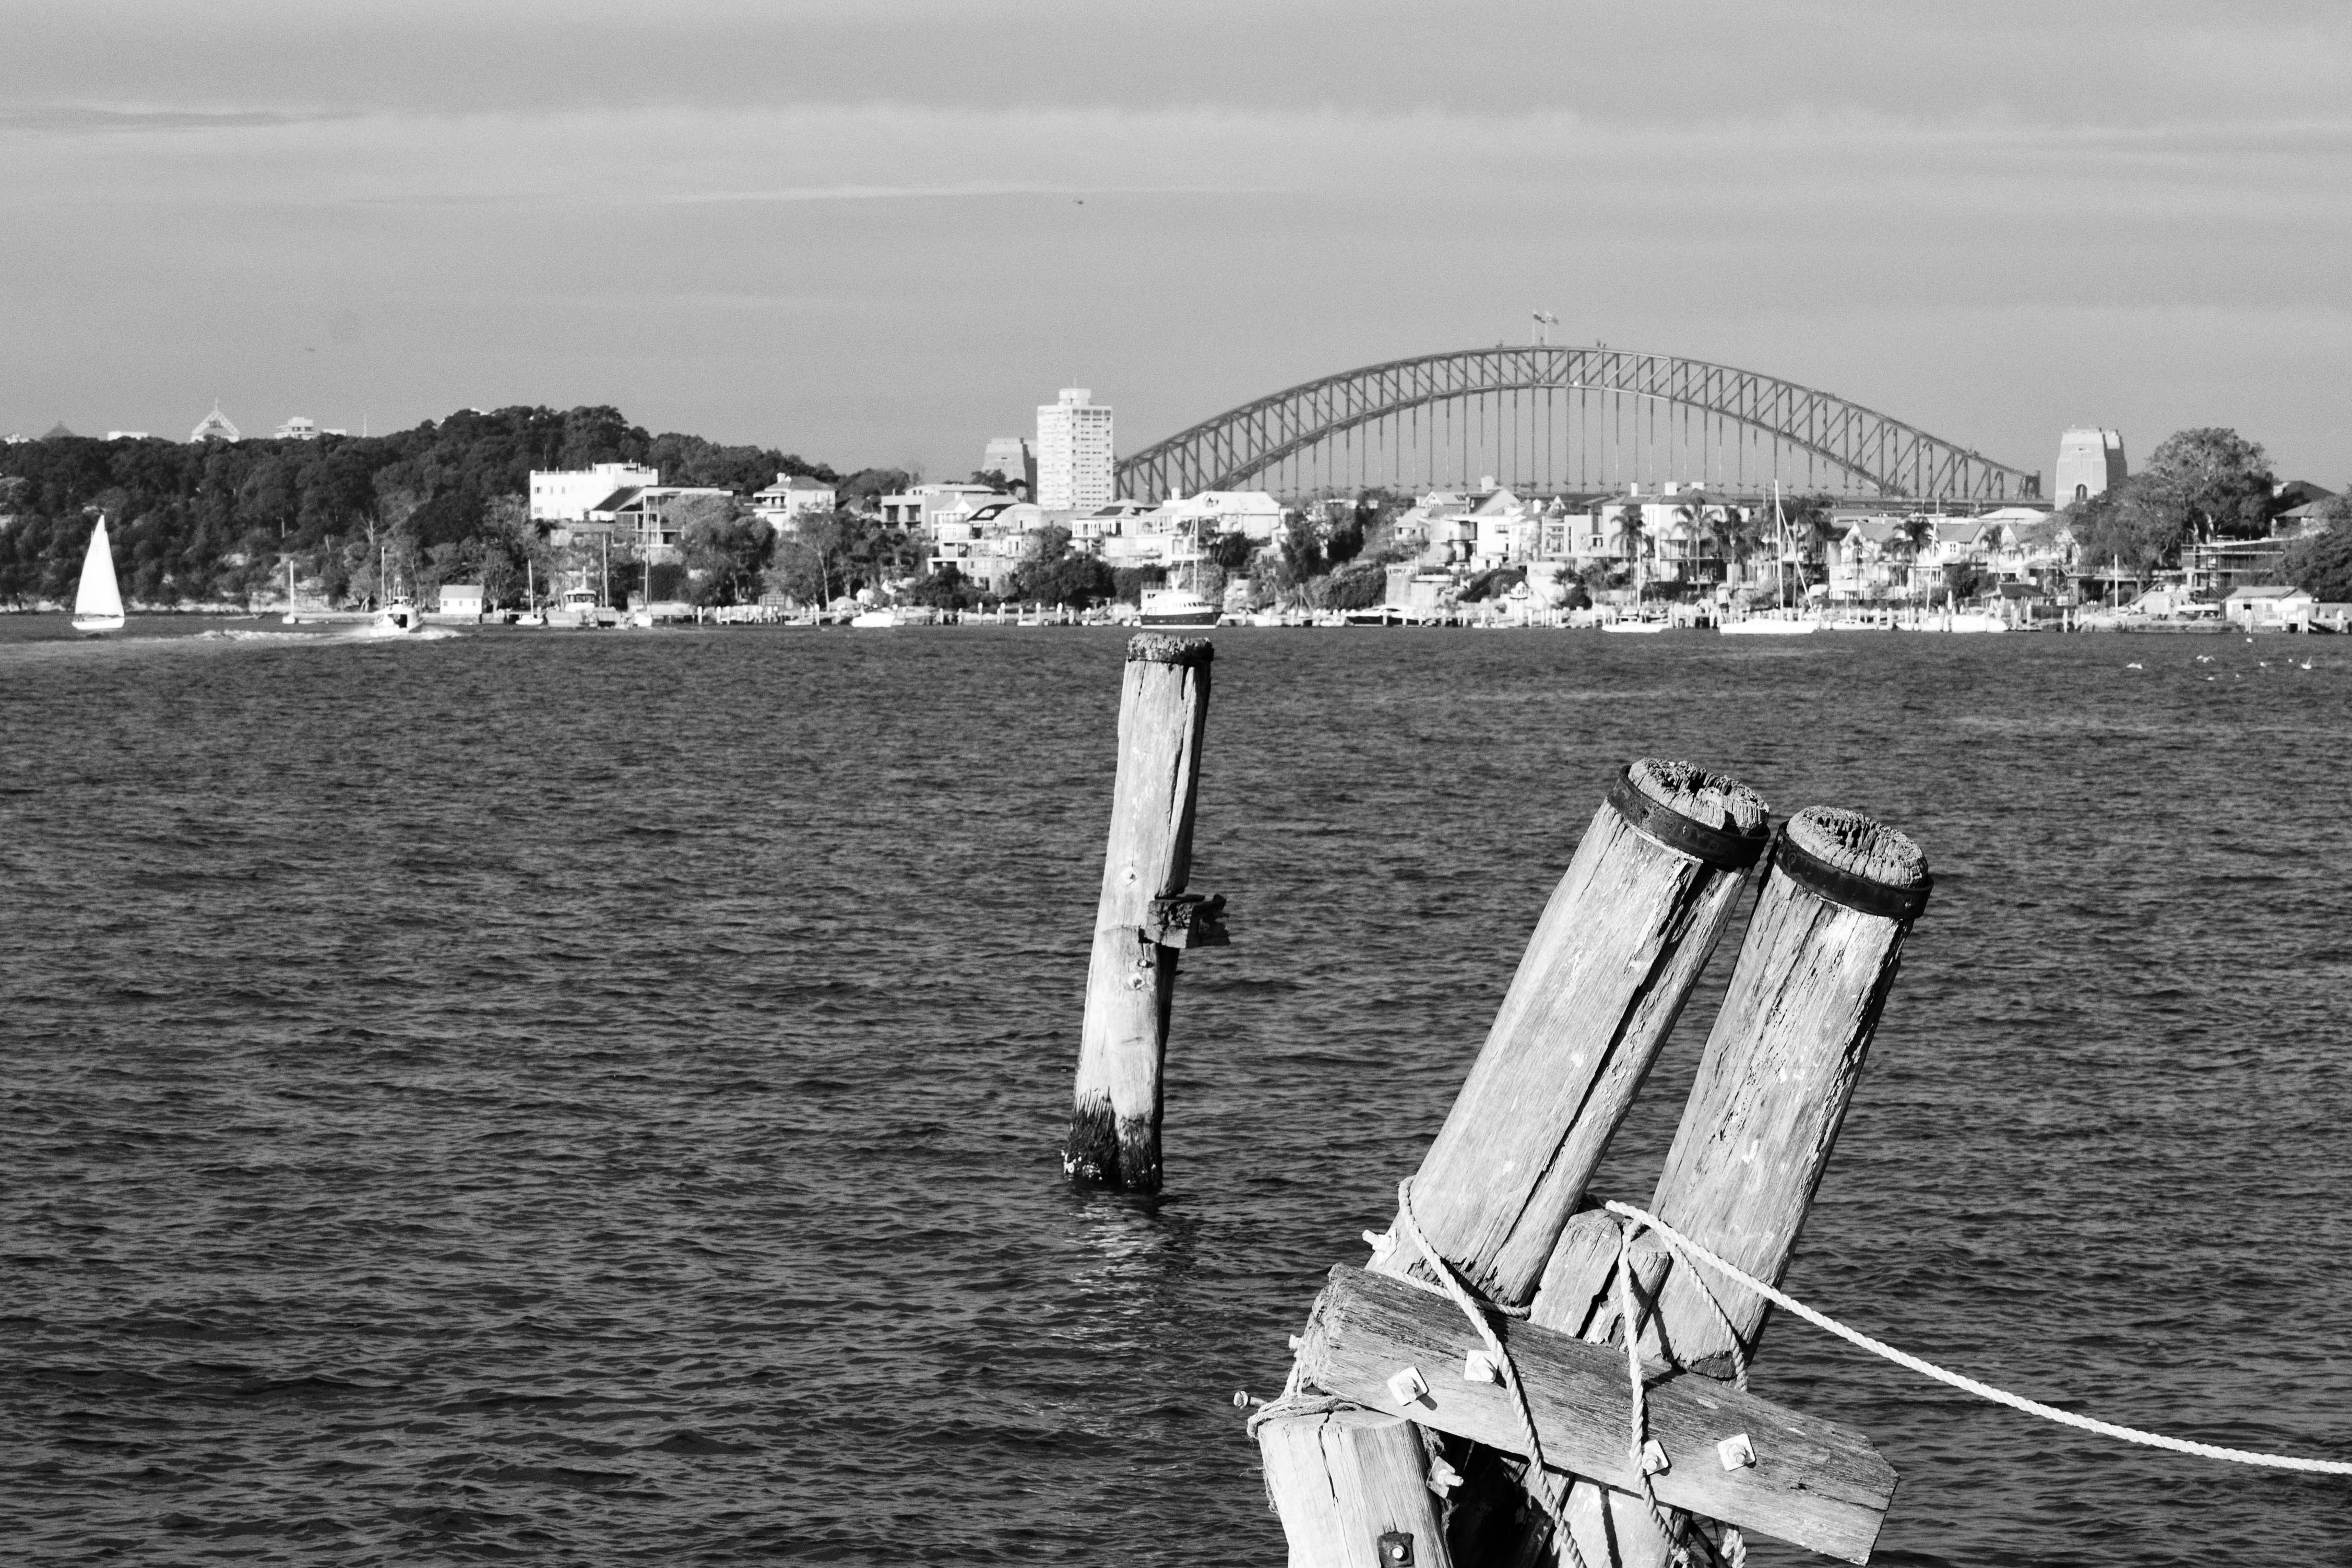
sea, dock, black and white, white, wind, vehicle, monochrome, monochrome photography